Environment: real
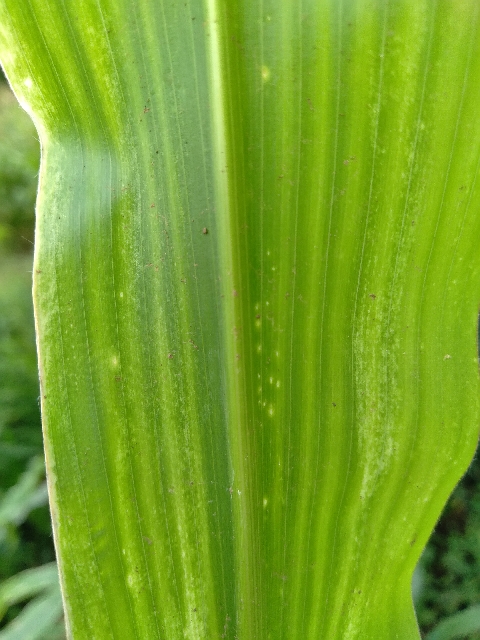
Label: lethal_necrosis